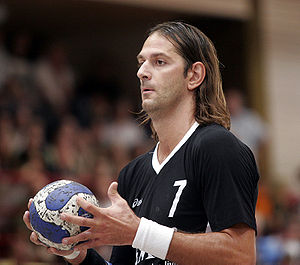
Mladen Bojinović
Mladen Bojinović er en serbisk håndboldspiller, der til dagligt spiller for den franske ligaklub Montpellier HB. Han kom til klubben i 2002 fra spanske FC Barcelona. Med Montpellier har han fire gange vundet det franske mesterskab, tre gange den franske pokalturnering, og som kronen på værket Champions League i 2003.